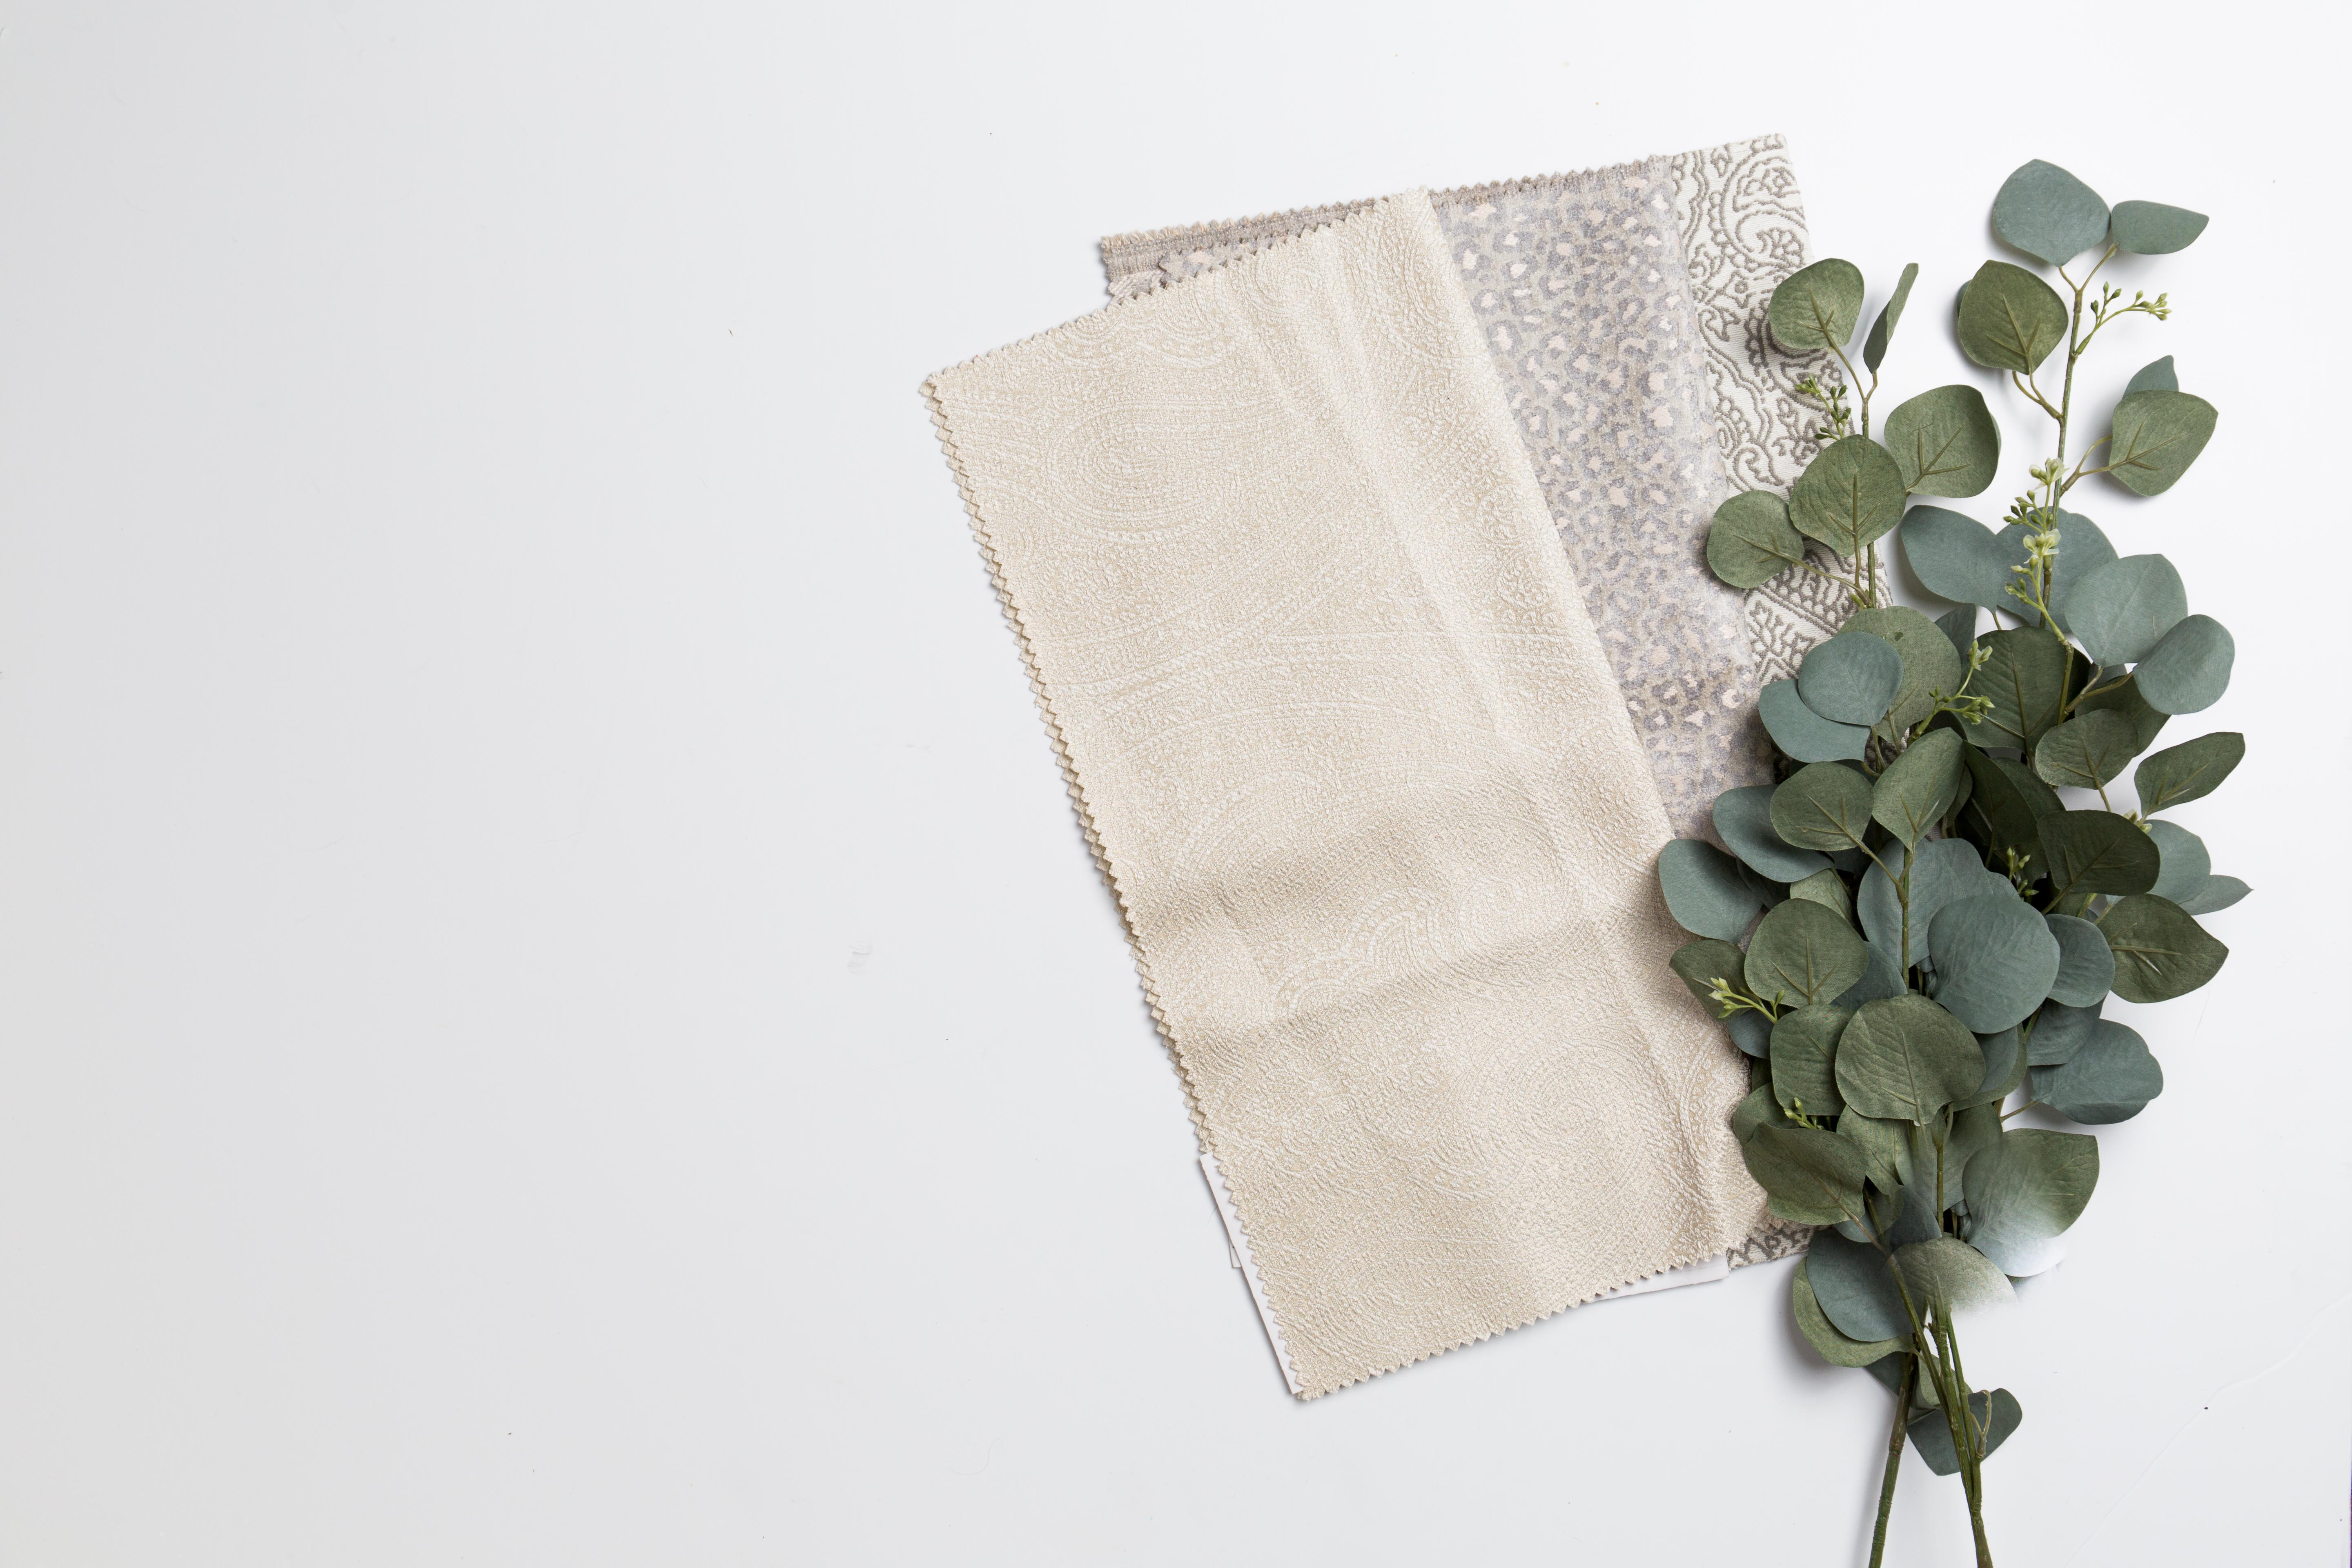
green, leaf, plant, textile, linen, paper, flower